Norfolk Terminal Station

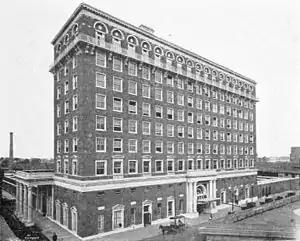
Photo of the station

Norfolk Terminal Station was a railroad union station located in Norfolk, Virginia, which served passenger trains and provided offices for the Norfolk and Western Railway, the original Norfolk Southern Railway (a regional carrier in Virginia and North Carolina which became part of and later lent its name to the much larger company known as Norfolk Southern in the 1980s) and the Virginian Railway. The N&W, Norfolk Southern, and Virginian's Norfolk terminal location stood in contrast to competitor railroads, such as the Chesapeake and Ohio Railway, Southern Railway, Atlantic Coast Line Railroad, Pennsylvania Railroad and Seaboard Air Line Railroad which operated out of Cape Charles (Virginia), Newport News and Portsmouth, terminals outside of Norfolk. Customers took ferries or, later in the 20th century, buses from Norfolk to reach those other terminals. The terminal was located at 1200 East Main Street in Norfolk, near today's Harbor Park baseball stadium.